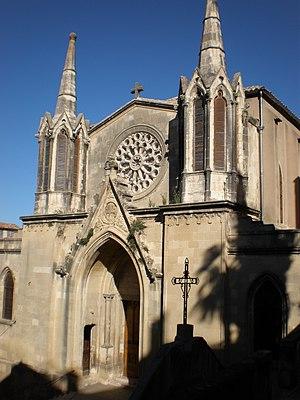
église Saint-Pons de Sommières (Gard, France)
Sommières est une commune française située dans le département du Gard, en région Occitanie.